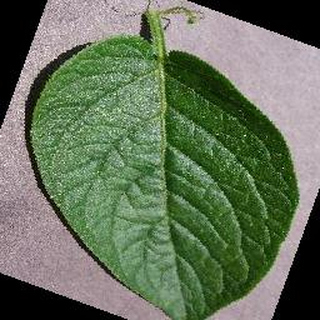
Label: healthy_potato